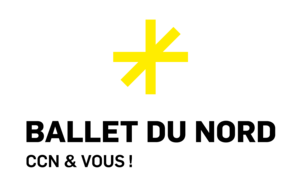
Logo du Ballet du Nord
Le Centre chorégraphique national Roubaix - Hauts-de-France ou Ballet du Nord est un centre chorégraphique national établi à Roubaix et dont la salle de représentation est Le Colisée. La compagnie a été fondée en 1983 par le Cubain Alfonso Cata sous le nom de Ballet du Nord de l’Opéra de Lille. Il fait partie de l'Association des Centres Chorégraphiques Nationaux.